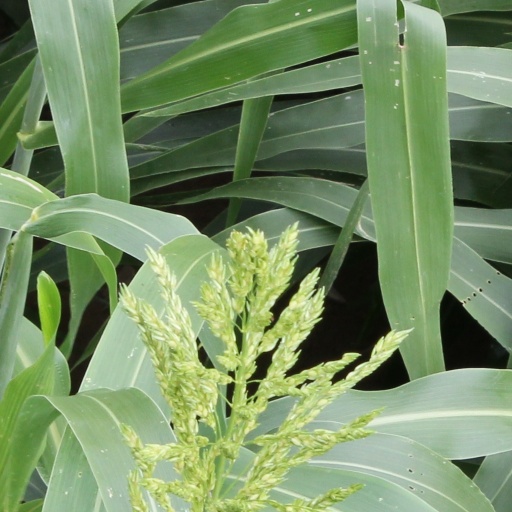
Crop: sorghum